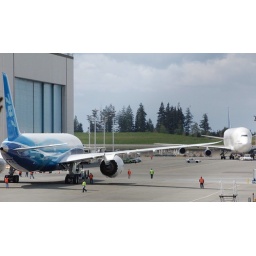
The big white one delivered parts from all over the world for the little blue one.